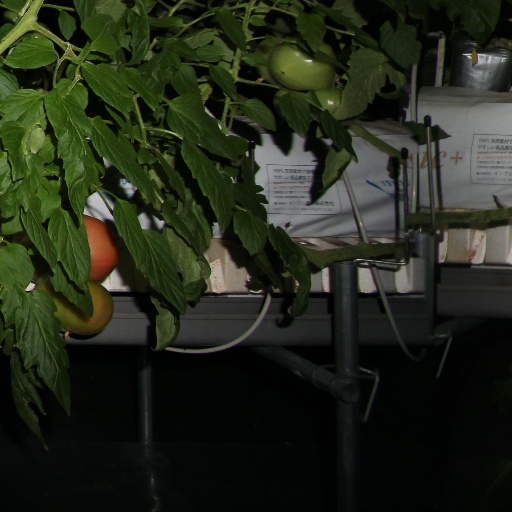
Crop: tomato